Cape May Point, New Jersey

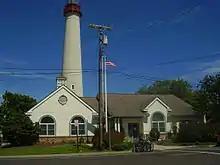
Municipal building

Cape May Point operates under the Walsh Act commission form of government, first created to rebuild the city of Galveston, Texas after the devastating Hurricane of 1900. Cape May Point is one of 30 (of the 564) municipalities statewide to use this form of government, most in shore communities, down from a peak of 60 early in the 20th century. In three-member Commissions, as in Cape May Point, the Departments of Public Affairs and Public Safety are combined, as are the Departments of Public Works and Parks and Public Property. Revenue and Finance is the third portfolio. The borough adopted this form of government in 1916. The governing body is comprised of three commissioners, who are elected at-large on a non-partisan basis in the November general election to serve concurrent four-year terms of office. Cape May Point shifted its municipal elections from May to November, extending the term-end dates from June 30 to December 31 for the commissioners elected in 2012.